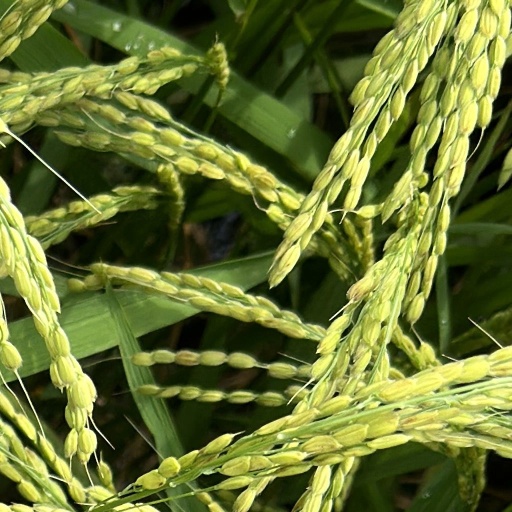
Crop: rice